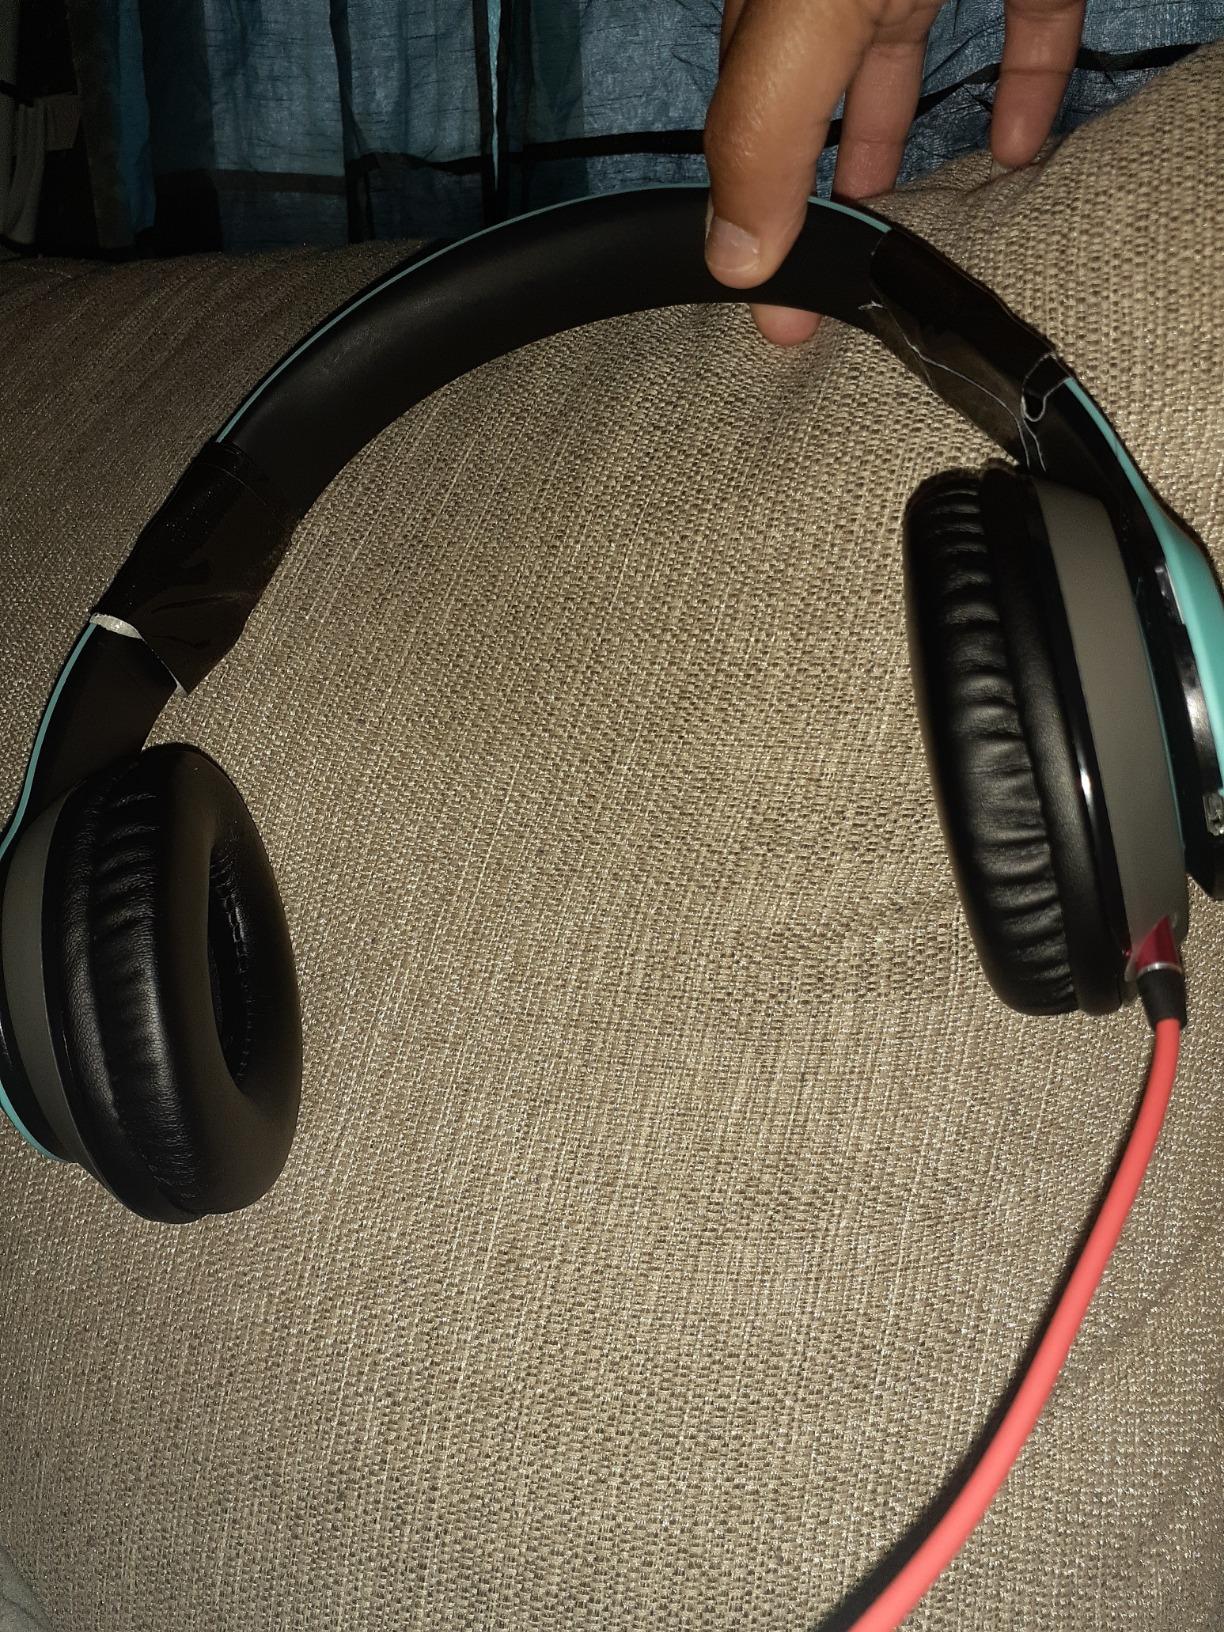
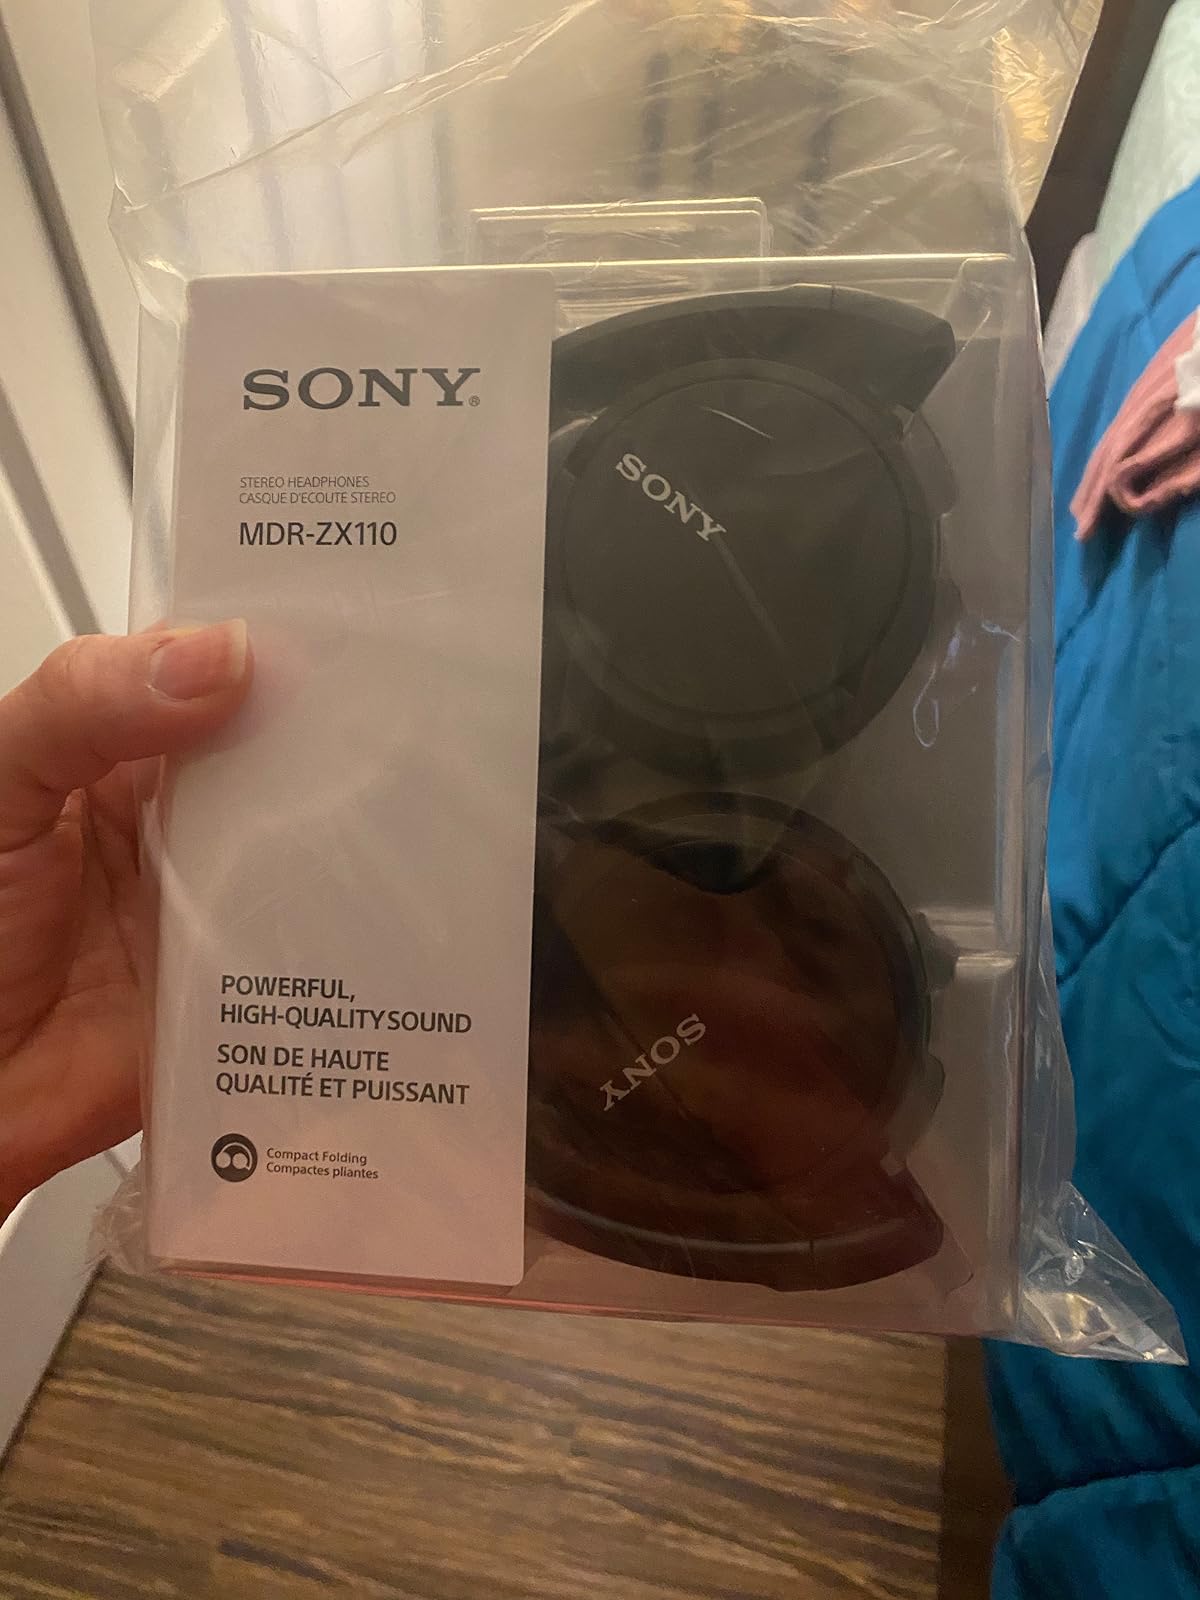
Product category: headphones
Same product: no